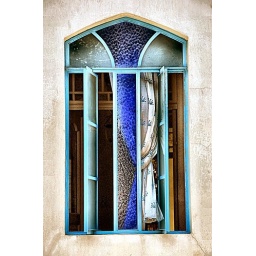
A window of a house in Tel Aviv.